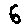
Label: 6